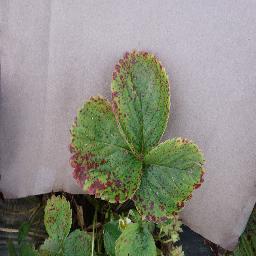
Label: Strawberry___Leaf_scorch